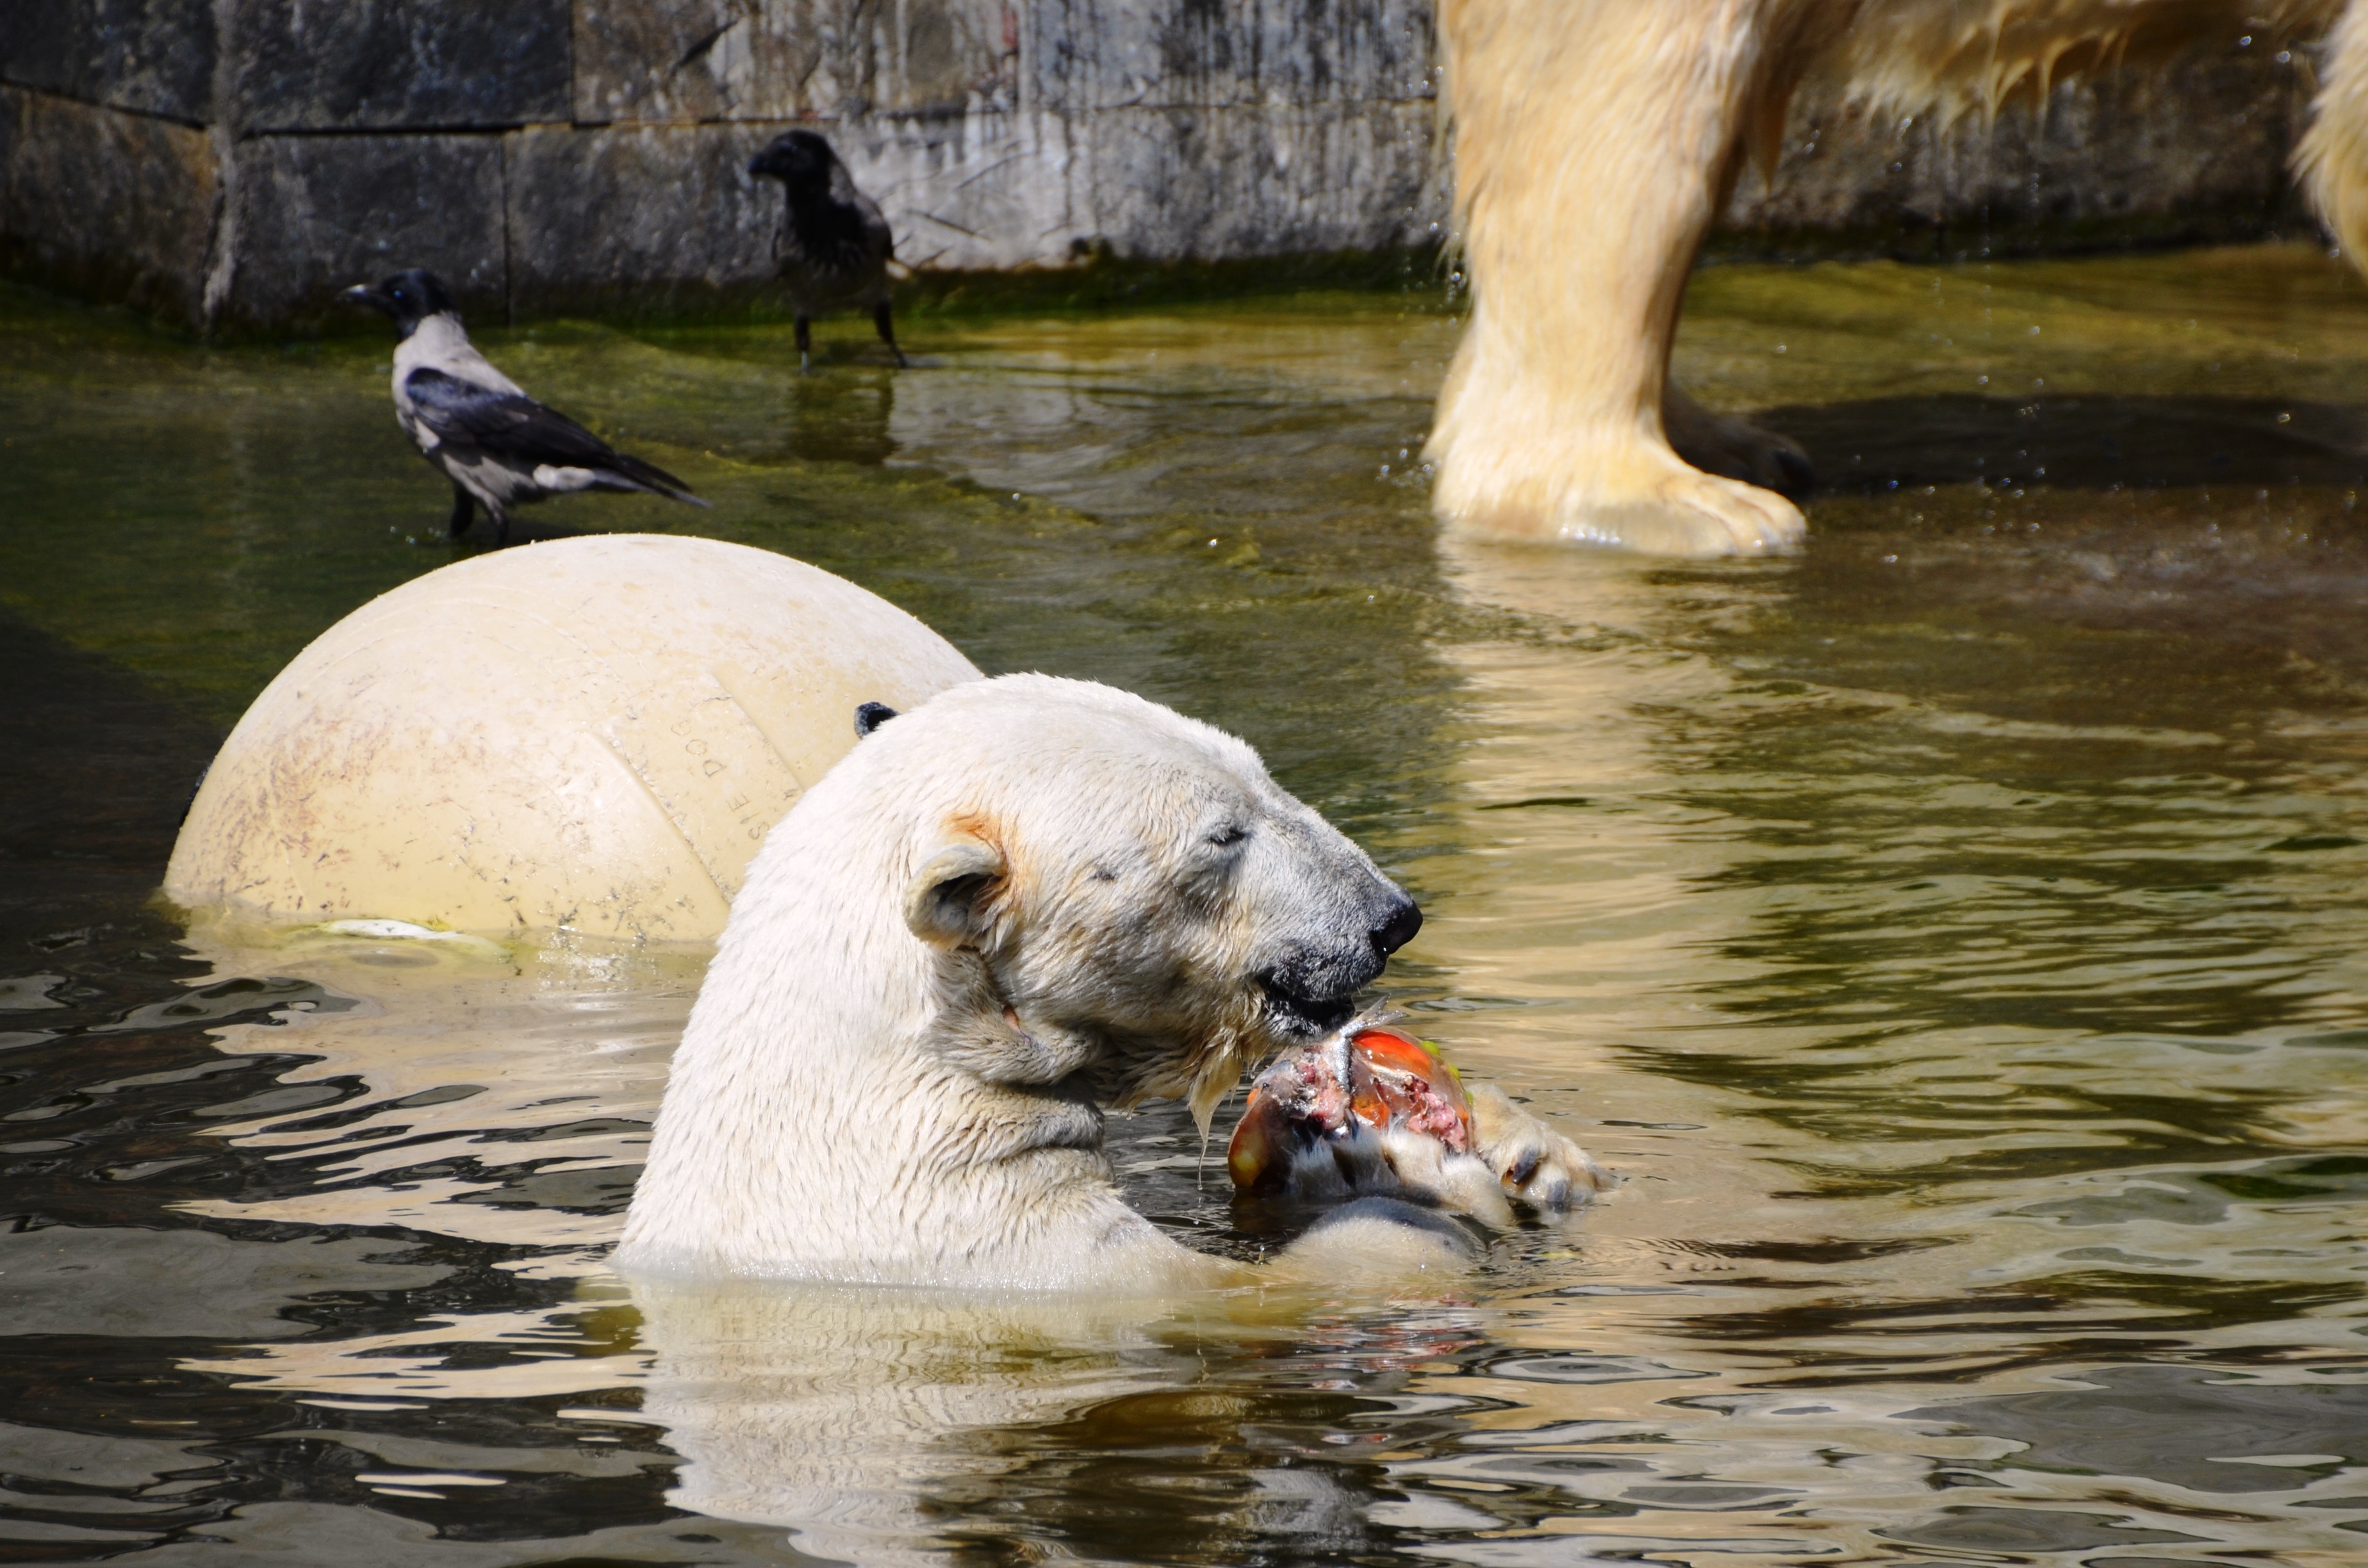
water, bear, wildlife, swim, zoo, mammal, fauna, polar bear, ursus maritimus, predator kind, ursidae